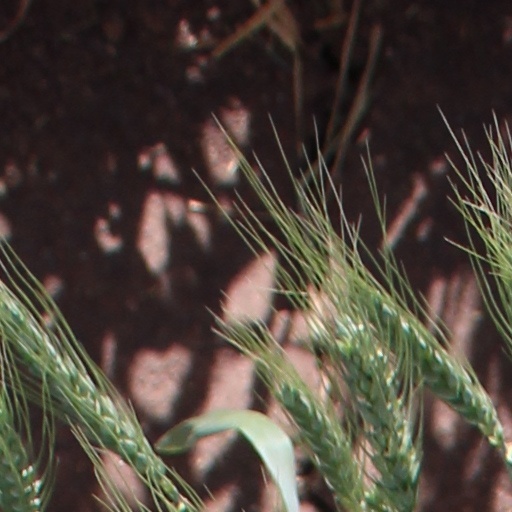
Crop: wheat